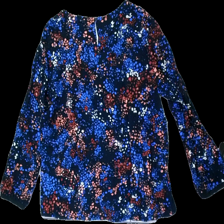
View: back
Type: Blouse
Category: Ladies
Brand: Not in the list
Brand text on label: cecil
Colors: White, Blue, Pink
Material: 100% Viscose
Pattern: Other
Cut: Regular
Size: 40
Price range: 50-100
Recommended usage: Reuse
Description: blouse with pattern